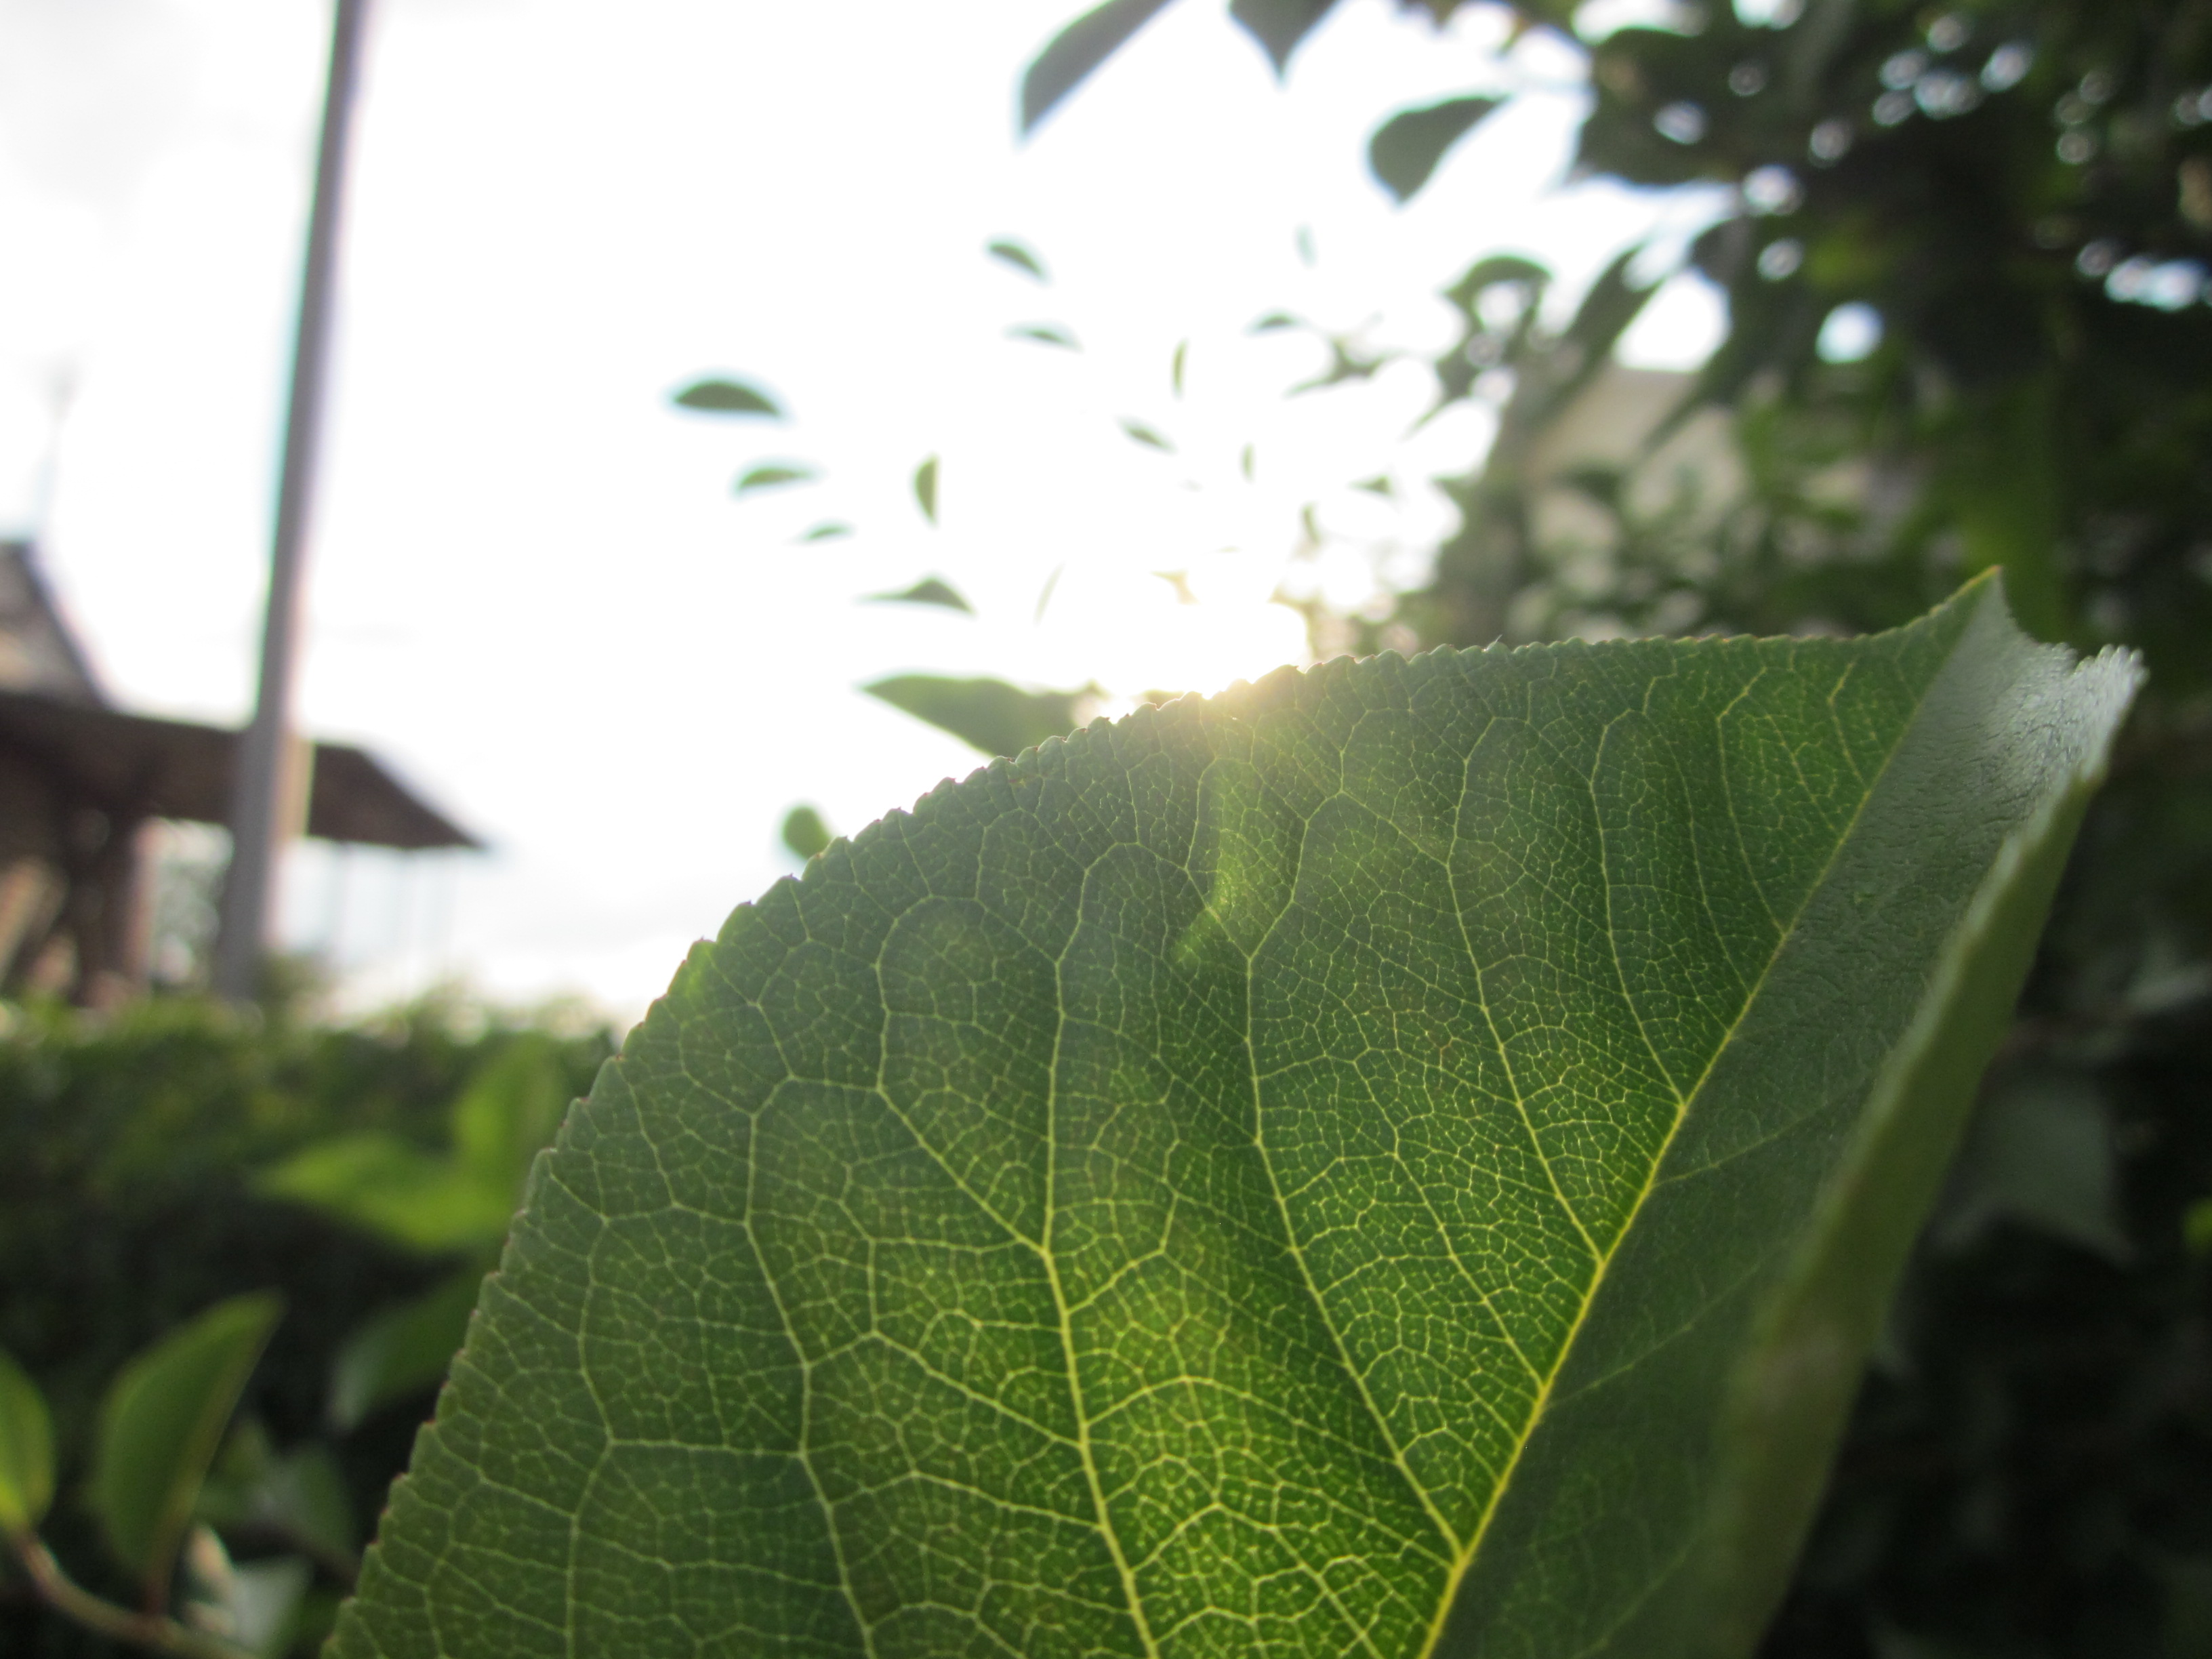
tree, leaf, plant, flora, close up, plant stem, macro photography